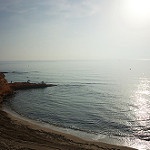
Label: sea